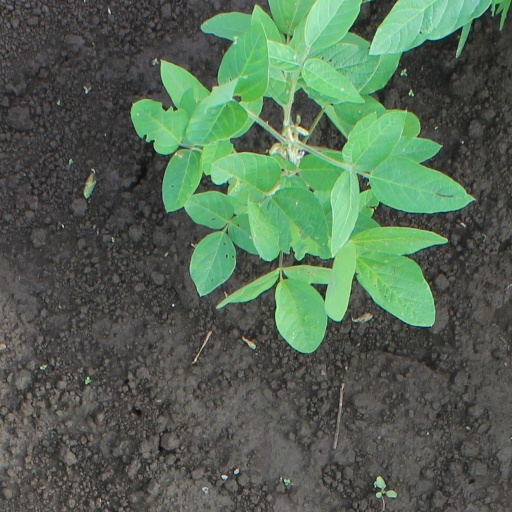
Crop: soybean